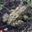
Label: frog